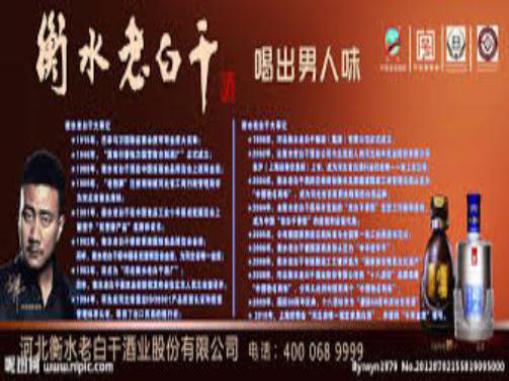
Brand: hengshui laobaigan
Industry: Food